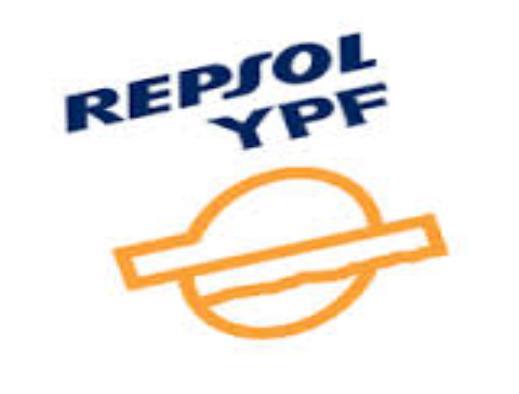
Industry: Others